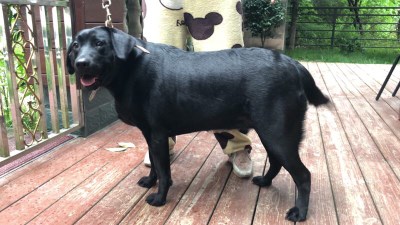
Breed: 3580-n000122-Labrador_retriever